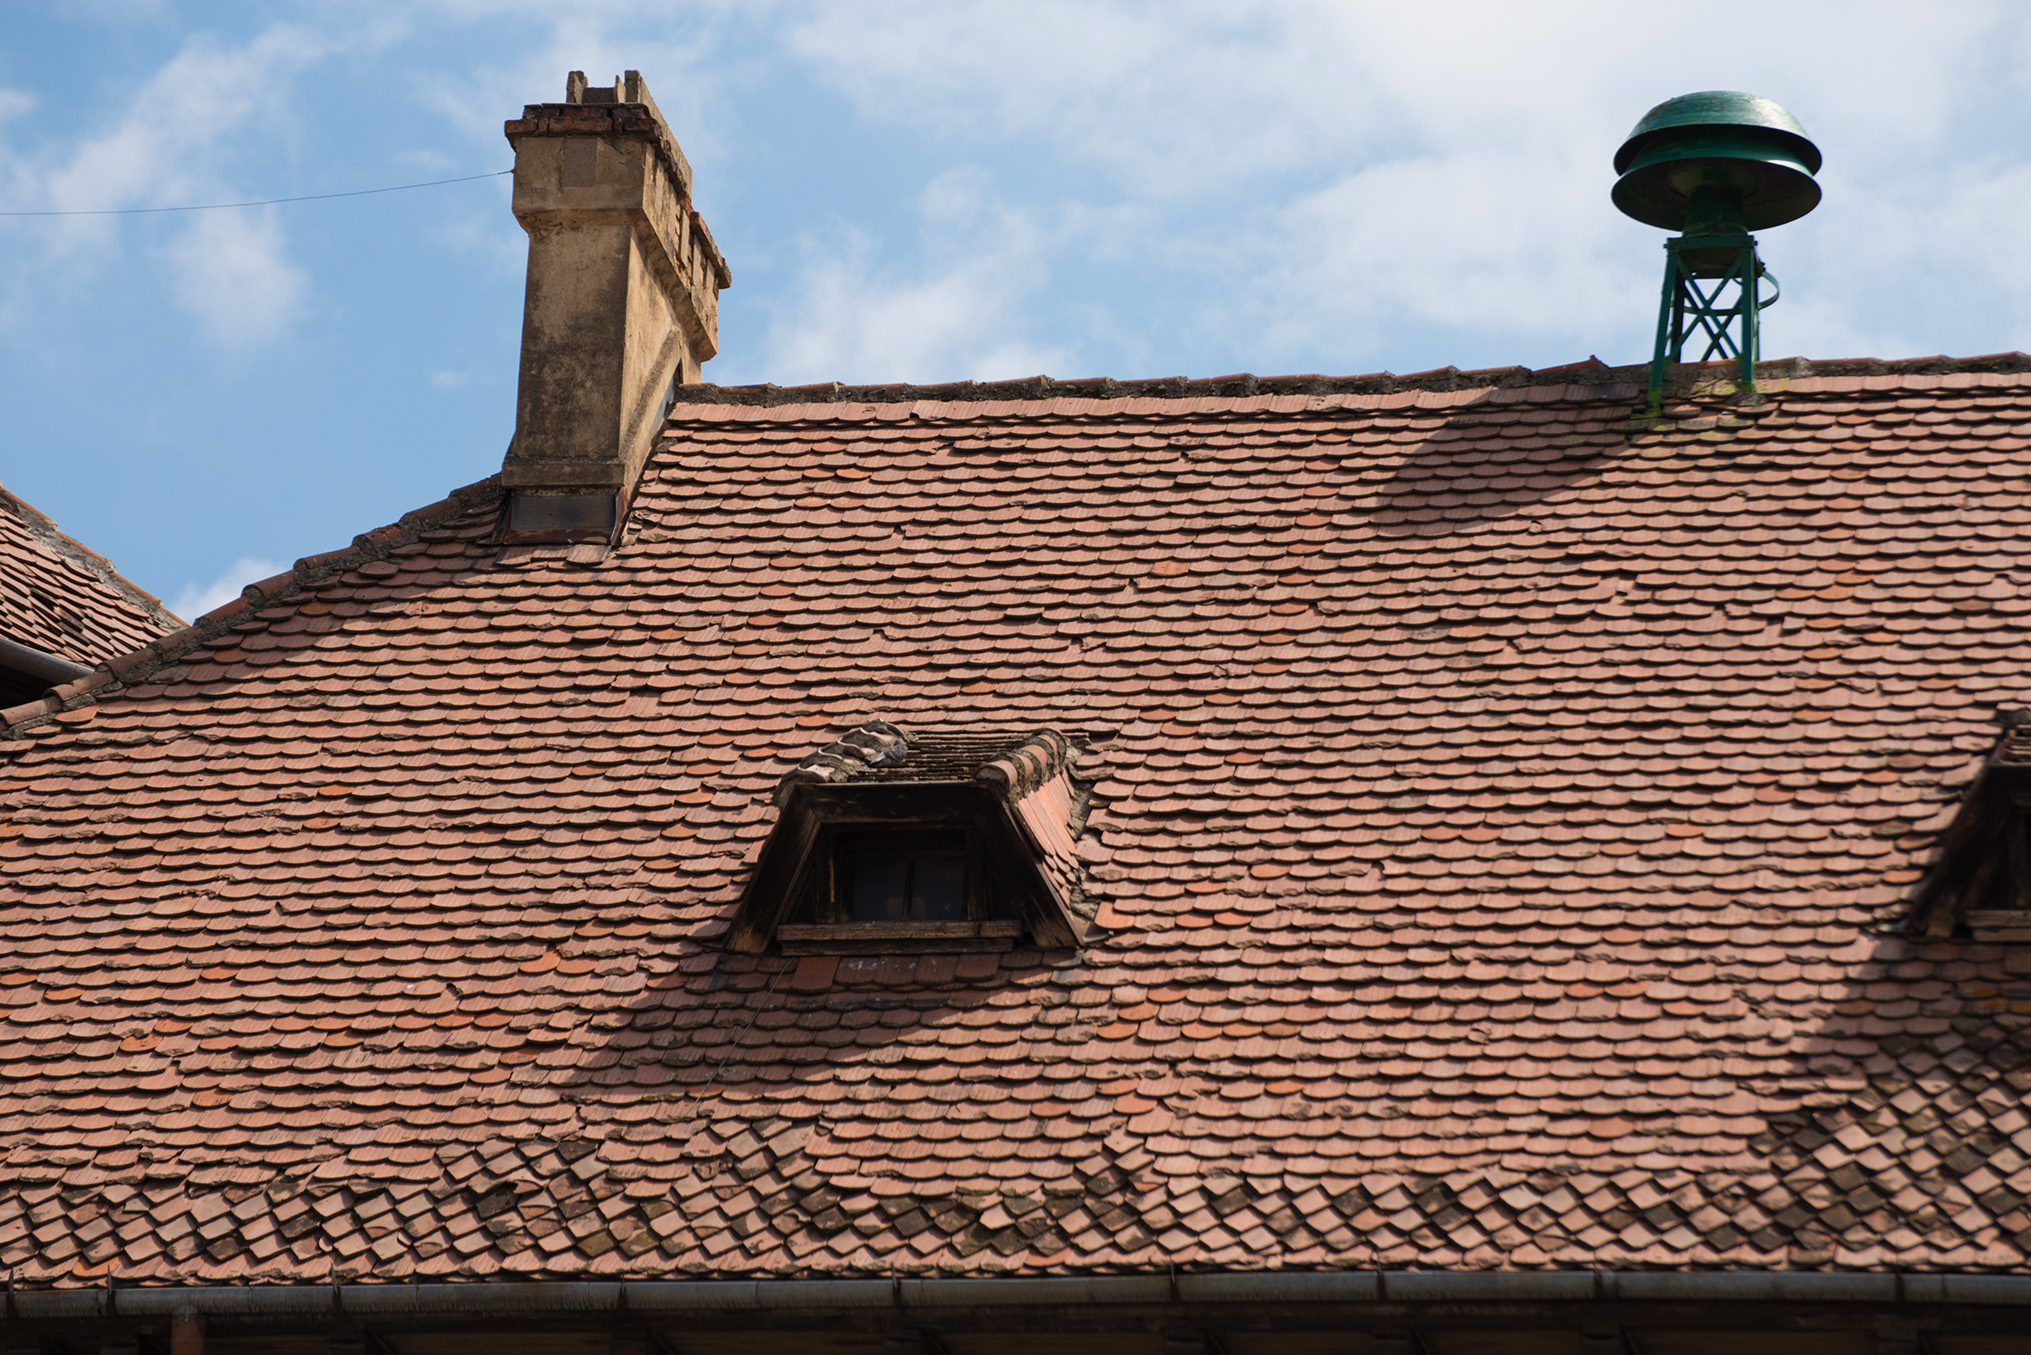
roof, city, wall, cityscape, europe, nikon, brick, material, cool image, nikkor, cityscapes, brickwork, d800, 70300mm, romania, nikond800, 70300mmf4556gvr, brasov, roumanie, outdoor structure